List of birds of Manitoba

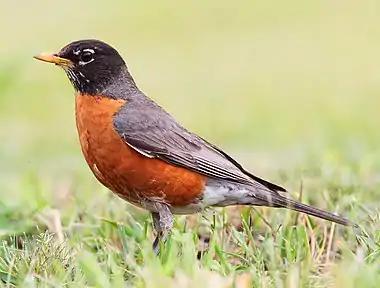
American robin

The mimids are a family of passerine birds that includes thrashers, mockingbirds, tremblers, and the New World catbirds. These birds are notable for their vocalization, especially their remarkable ability to mimic a wide variety of birds and other sounds heard outdoors. The species tend towards dull greys and browns in their appearance.